TraceTogether

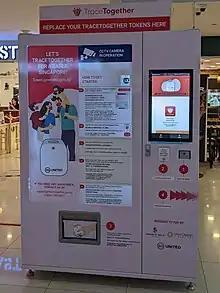
A TraceTogether token vending machine at Kitchener Complex

A 26 October 2020 report indicated that there was a higher than expected demand after the news of mandatory usage of TraceTogether was released. Authorities also did not expect that residents would travel to different distribution points island-wide to collect the tokens and had suspended collection for a day on 28 October 2020 to rework the distribution strategy. The collection of the token at the community centres could only be made by residents in the respective constituencies, and distribution was done on a rolling basis at the constituency level, with the last remaining community centres reopened for collection only on 23 December 2020. A Straits Times editor, Irene Tham advocated on 30 October 2020 for the tokens to be distributed first and mandate the usage later. Tham also suggested a similar queue system to that of telcos registering customers and assigning time slots could be adopted to avoid overcrowding at the collection points as it was noted that a crowd formed and lasted for a couple of hours at Marsiling Community Centre for a couple of hours even after that distribution strategy was reworked.